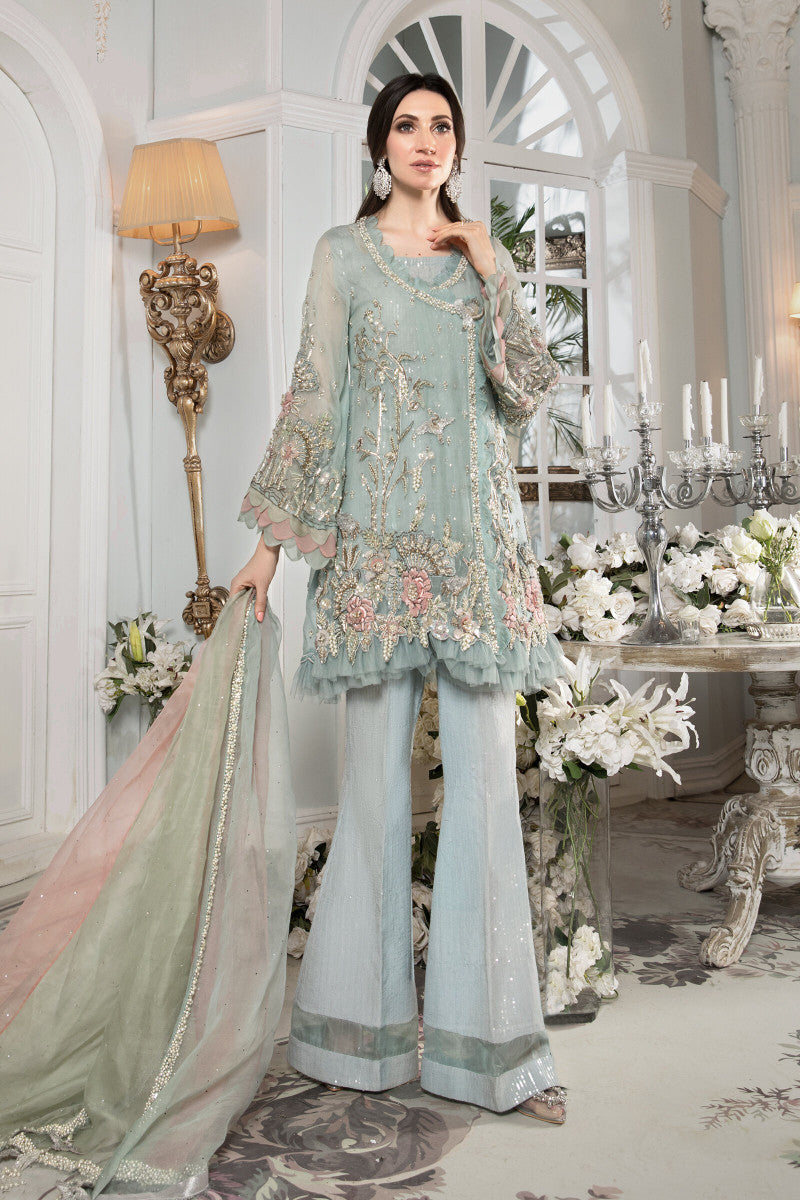
blue and pink embroidered net chiffon